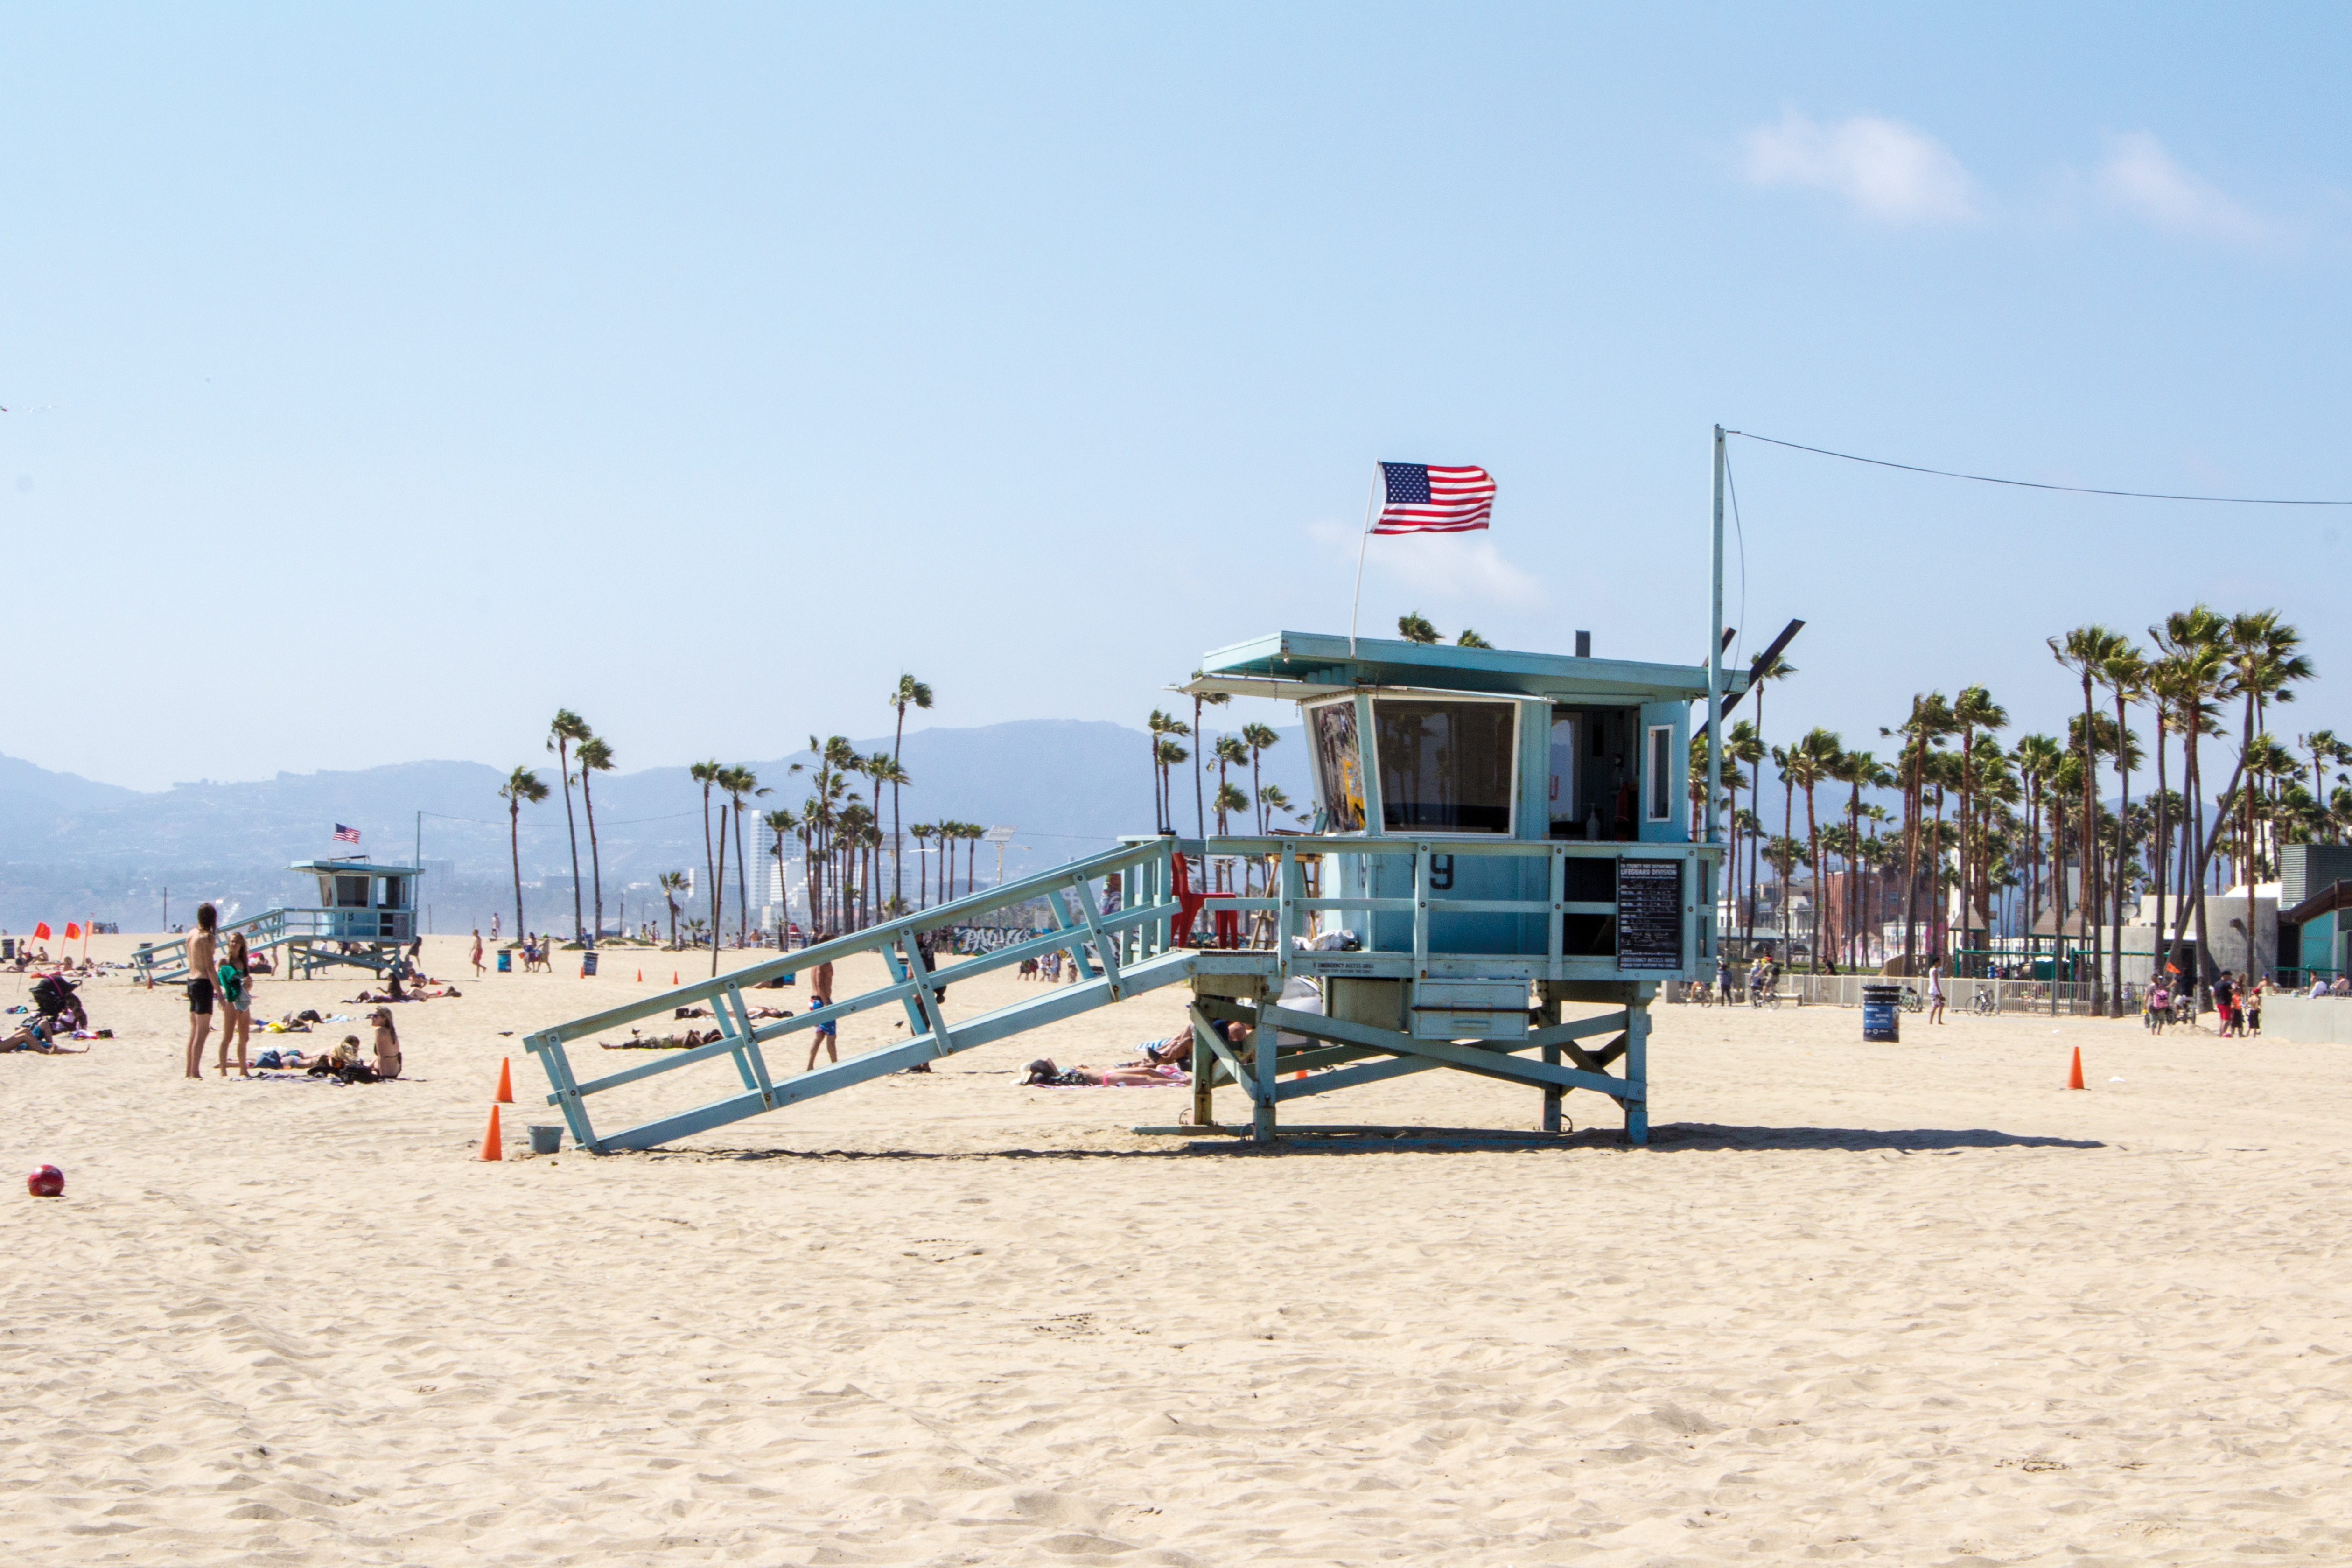
beach, sea, coast, sand, boardwalk, pier, walkway, summer, vehicle, playground, los angeles, lifeguard tower, outdoor play equipment